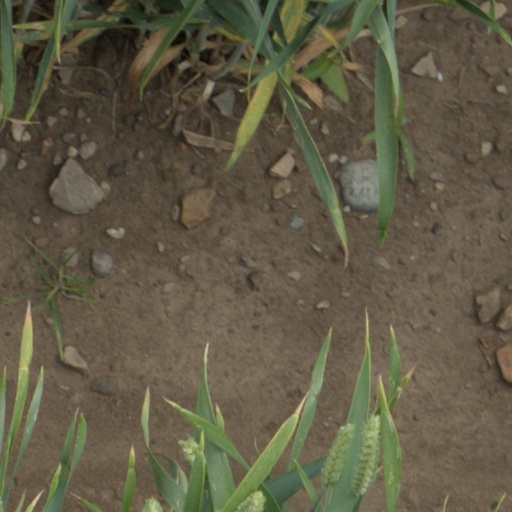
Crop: wheat